Fuller (metalworking)

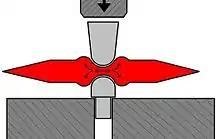
Fullers (light gray) used to displace material (red)

In metalworking, a fuller is a tool used to shape hot metal. The fuller has a rounded nose, which may be either cylindrical or parabolicc. It may have a handle (an "upper fuller") or a shank (a "lower fuller"). The shank of the lower fuller allows insertion into the hardy hole of the anvil. Upper fullers come in "straight" or "cross" varieties, depending on the handle's orientation relative to the face.